Baffour Adjei-Bawuah

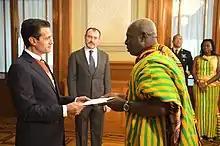

He returned to Ghana in 2001, a few months after the New Patriotic Party had won the 2000 presidential elections. A year later he was appointed Ghana's ambassador to Japan with concurrent accreditation to Australia, New Zealand, Papua New Guinea, and Singapore. He served in this capacity for seven years, leaving temporarily in September 2007 to contest as a presidential aspirant for the New Patriotic Party, and leaving permanently before Ghana's 2008 presidential election, which the NPP lost.